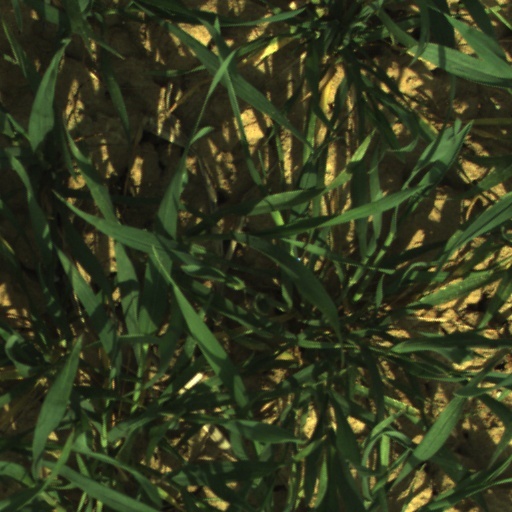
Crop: wheat